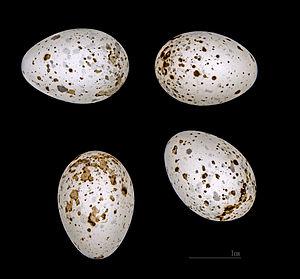
La Fauvette orphée est une espèce de passereaux d'Europe appartenant à la famille des Sylviidae. L'espèce est migratrice.